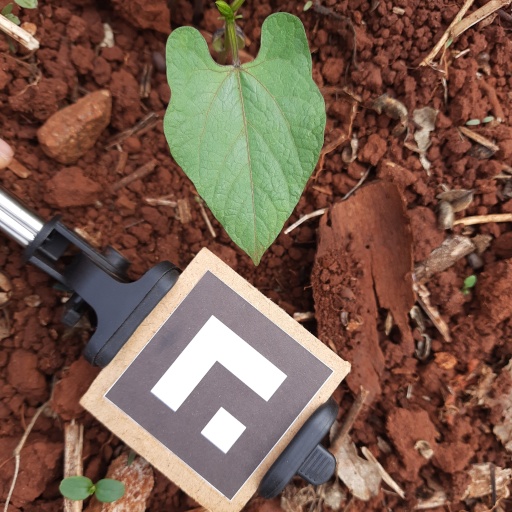
Observations: flat surface, no eating holes, under shade